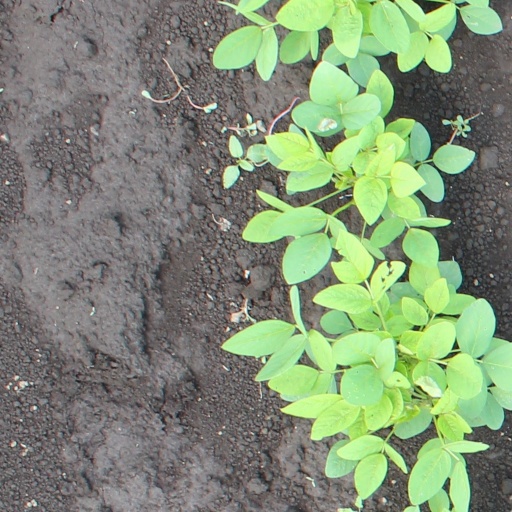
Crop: soybean